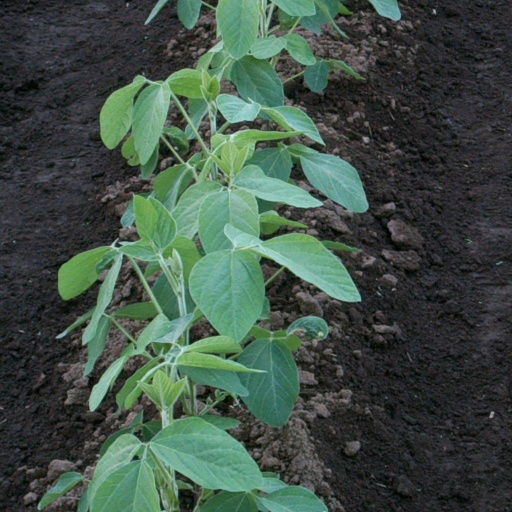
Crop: soybean